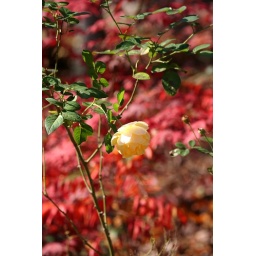
fading yellow rose in spotlight